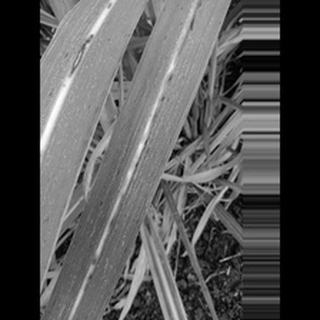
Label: sugarcane_rust